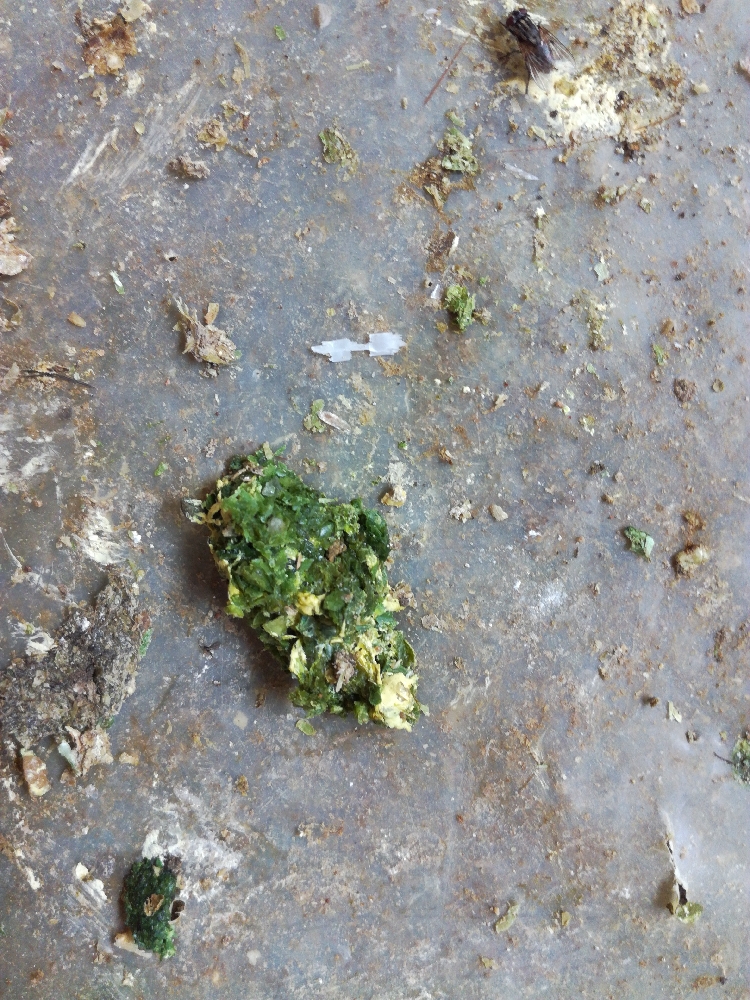
PCR-confirmed diagnosis: Newcastle disease